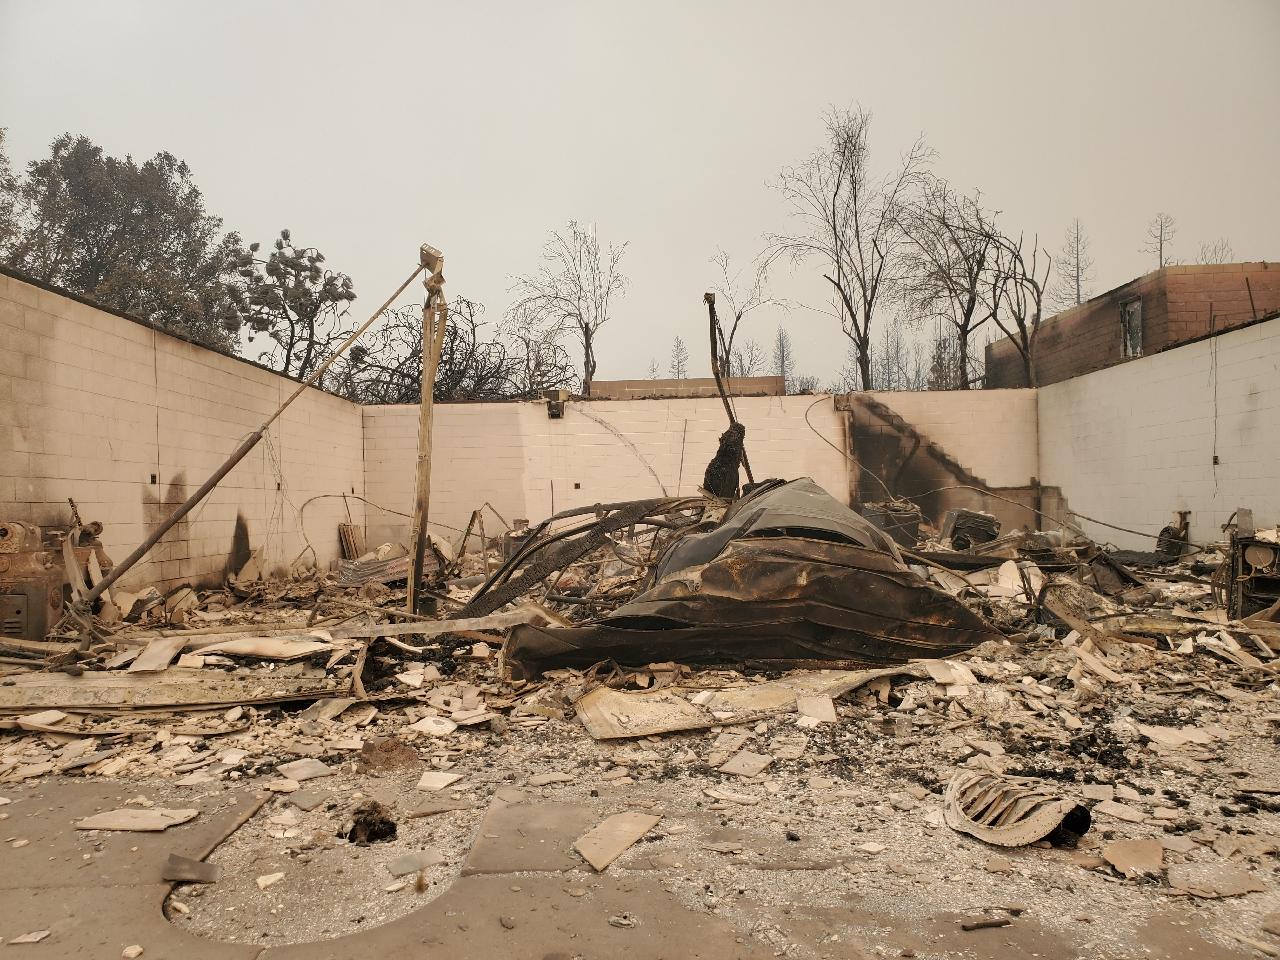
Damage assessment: destroyed